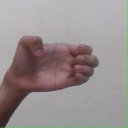
अक्षर: ख